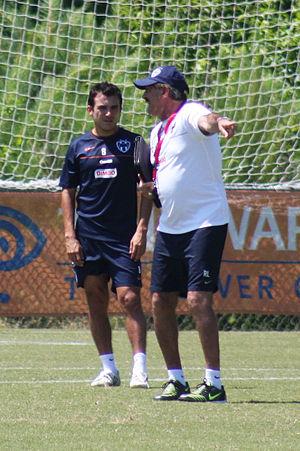
Luis Ernesto Pérez Gómez, plus connu sous le nom de Luis Pérez, né le 12 janvier 1981 à Mexico, est un footballeur mexicain. Il joue au poste de milieu de terrain avec l'équipe du Mexique et le club de Chivas de Guadalajara.